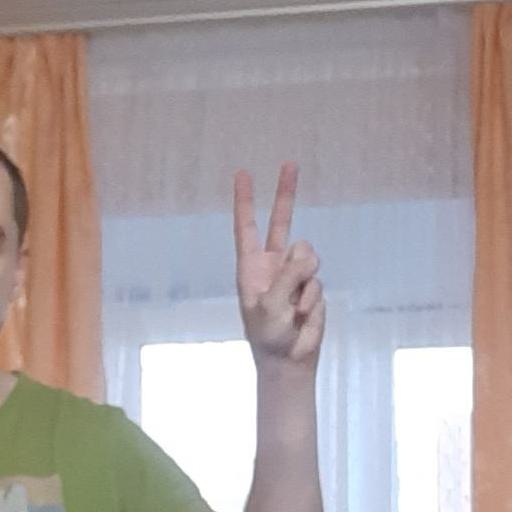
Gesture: peace